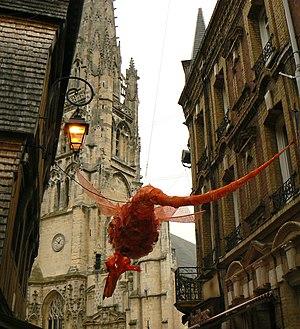
Décoration pour le fête de la scie, 2009.
Harfleur est une commune française située dans le département de la Seine-Maritime en région Normandie.